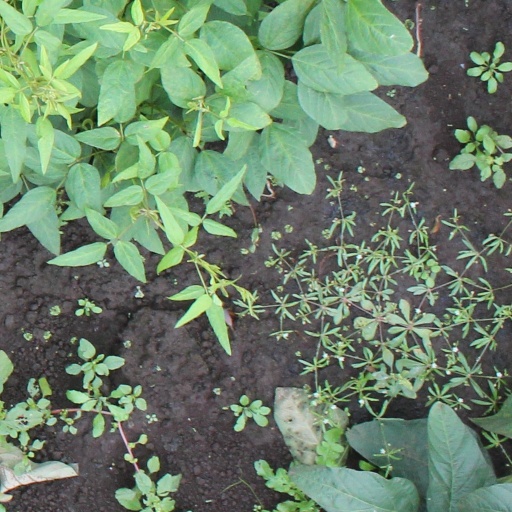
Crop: soybean